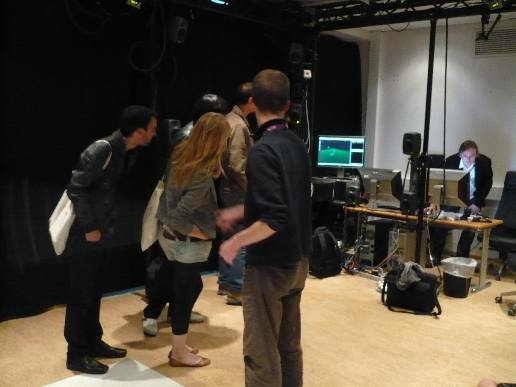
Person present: Yes